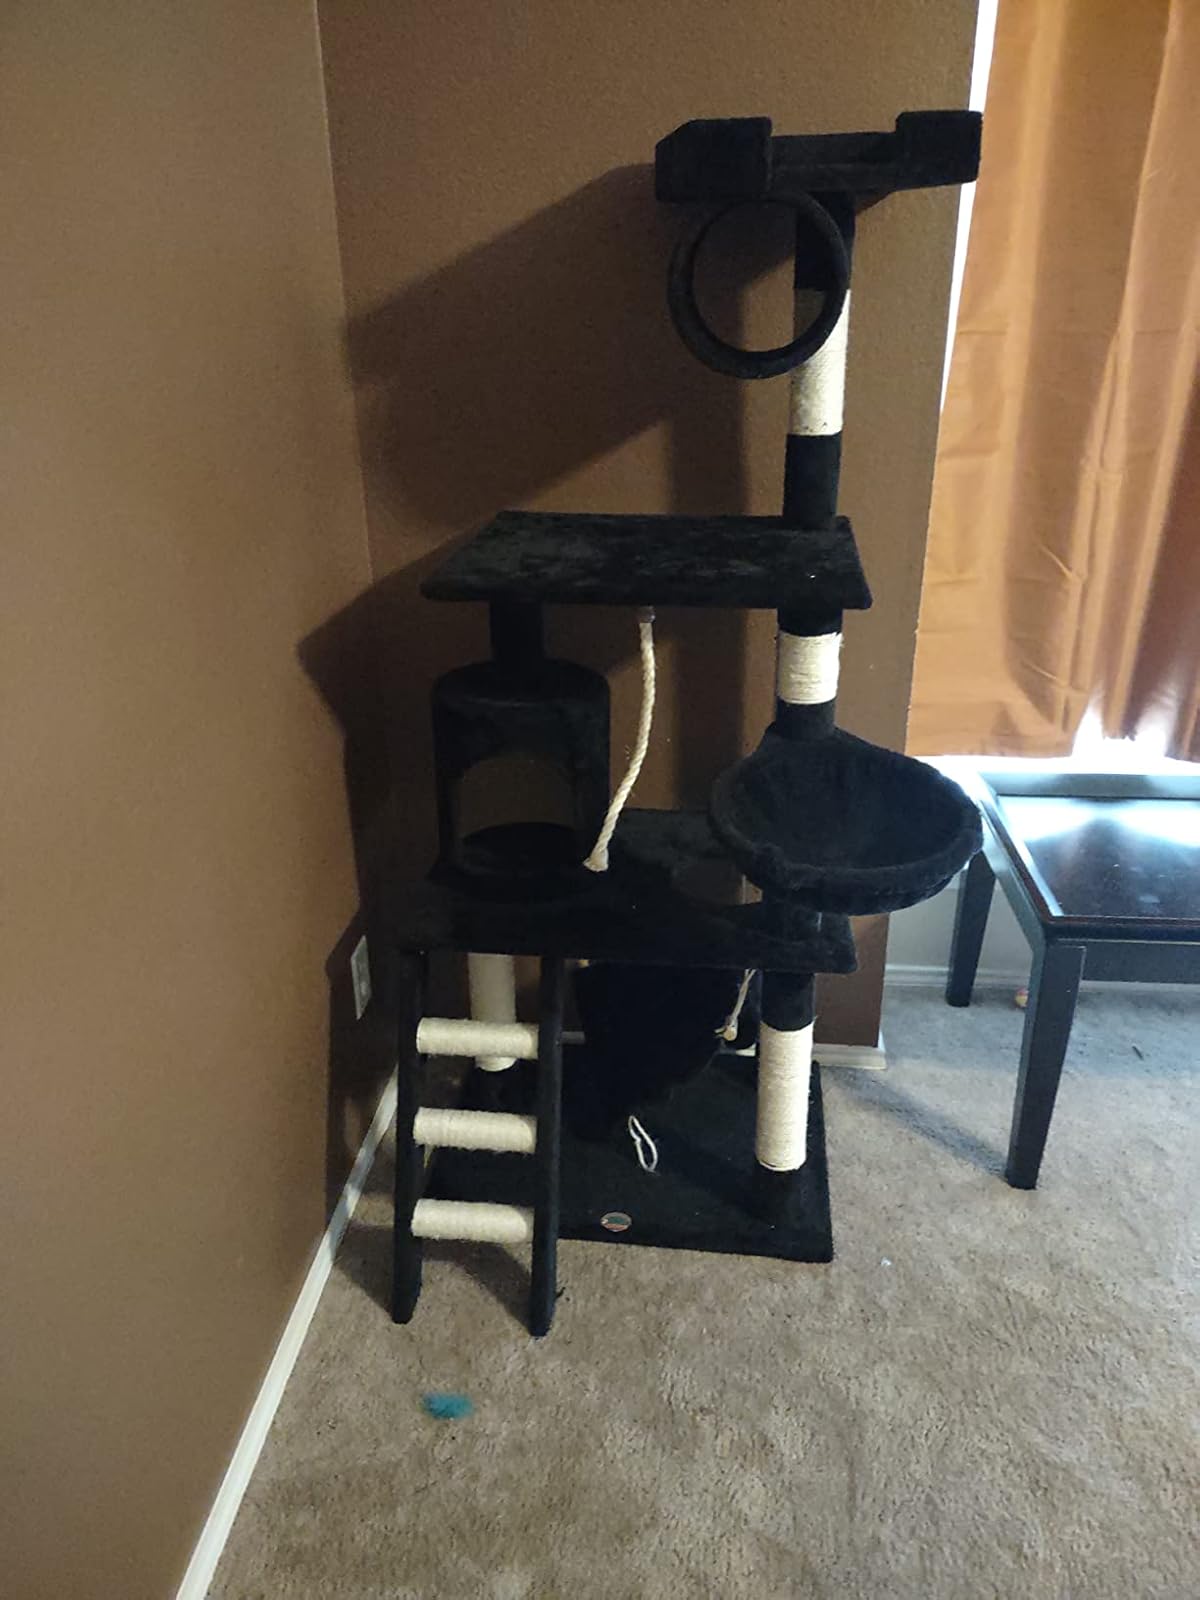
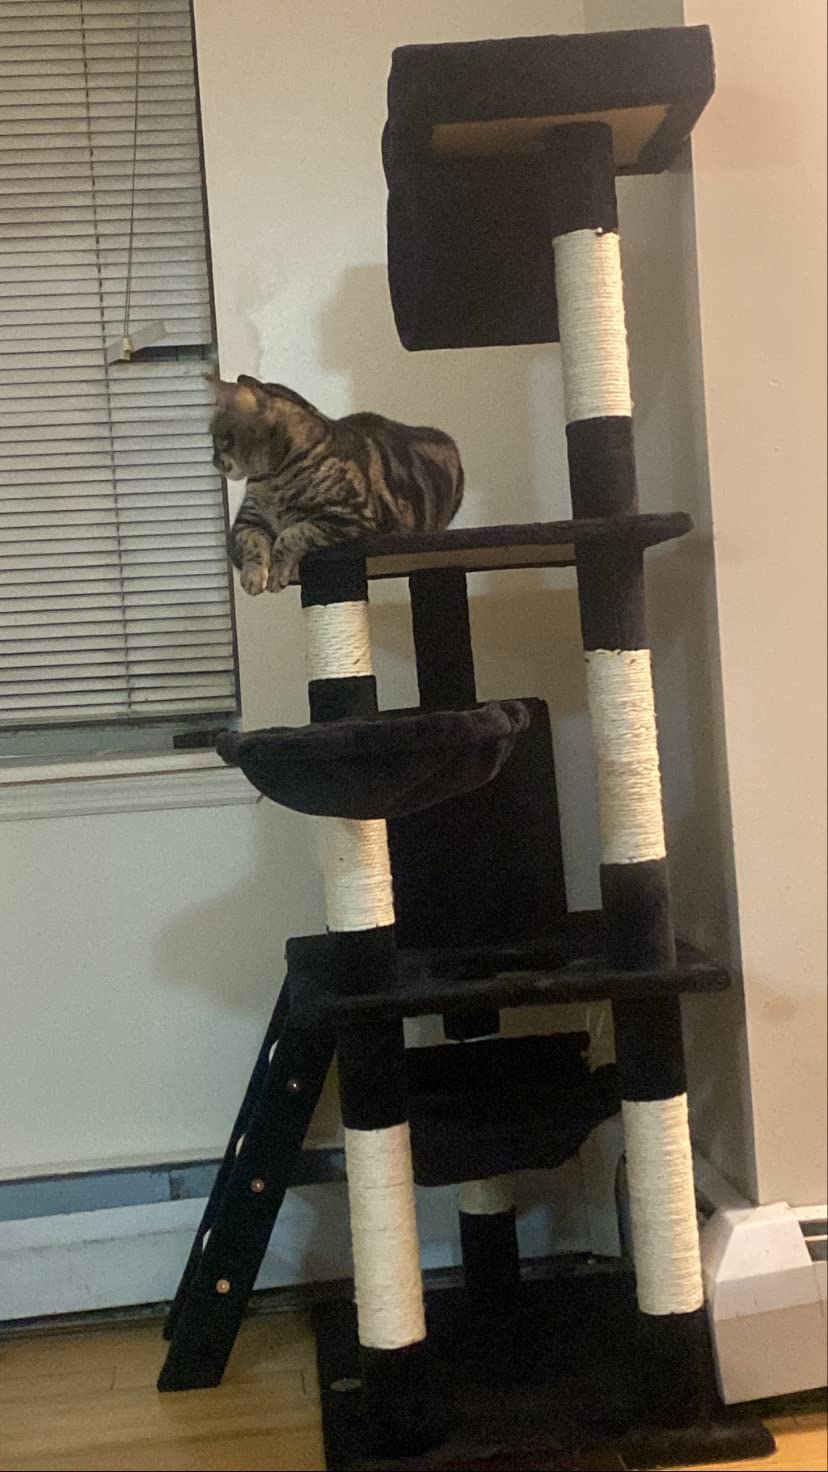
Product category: items_cat tree
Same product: yes